The Camden 28 (film)

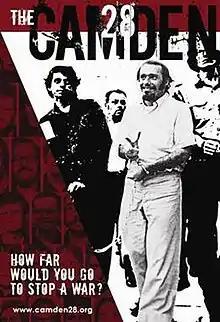

The Camden 28 is a 2007 documentary film written, directed, and produced by Anthony Giacchino. The film, airing as a part of PBS's Point of View series, follows the story of the Camden 28. It was a group of twenty-eight members of the "Catholic Left" who were arrested in 1971 for attempting to break into and vandalize a draft board in Camden, New Jersey. Because the Camden 28 were not militant and did not plant bombs like the Weathermen, the documentary examines how they posed a much greater threat to the U.S. government as the growing religious opposition to the Vietnam War could not be written off as extremists.